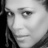
Emotion: neutral